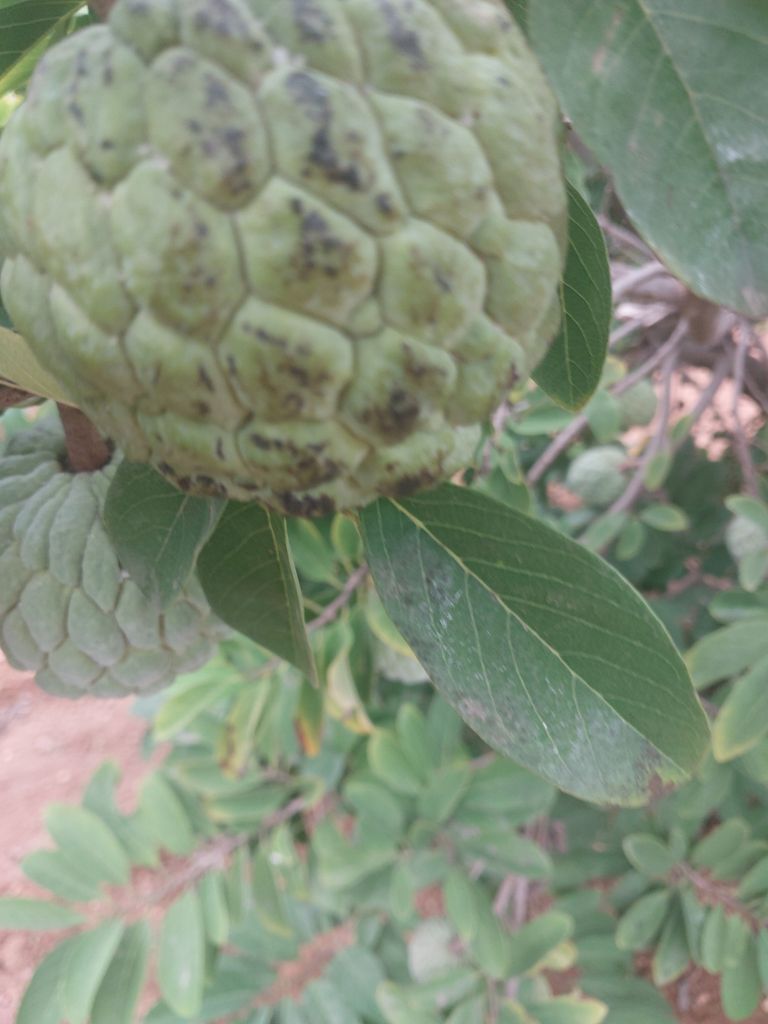
Disease label: Blank Canker